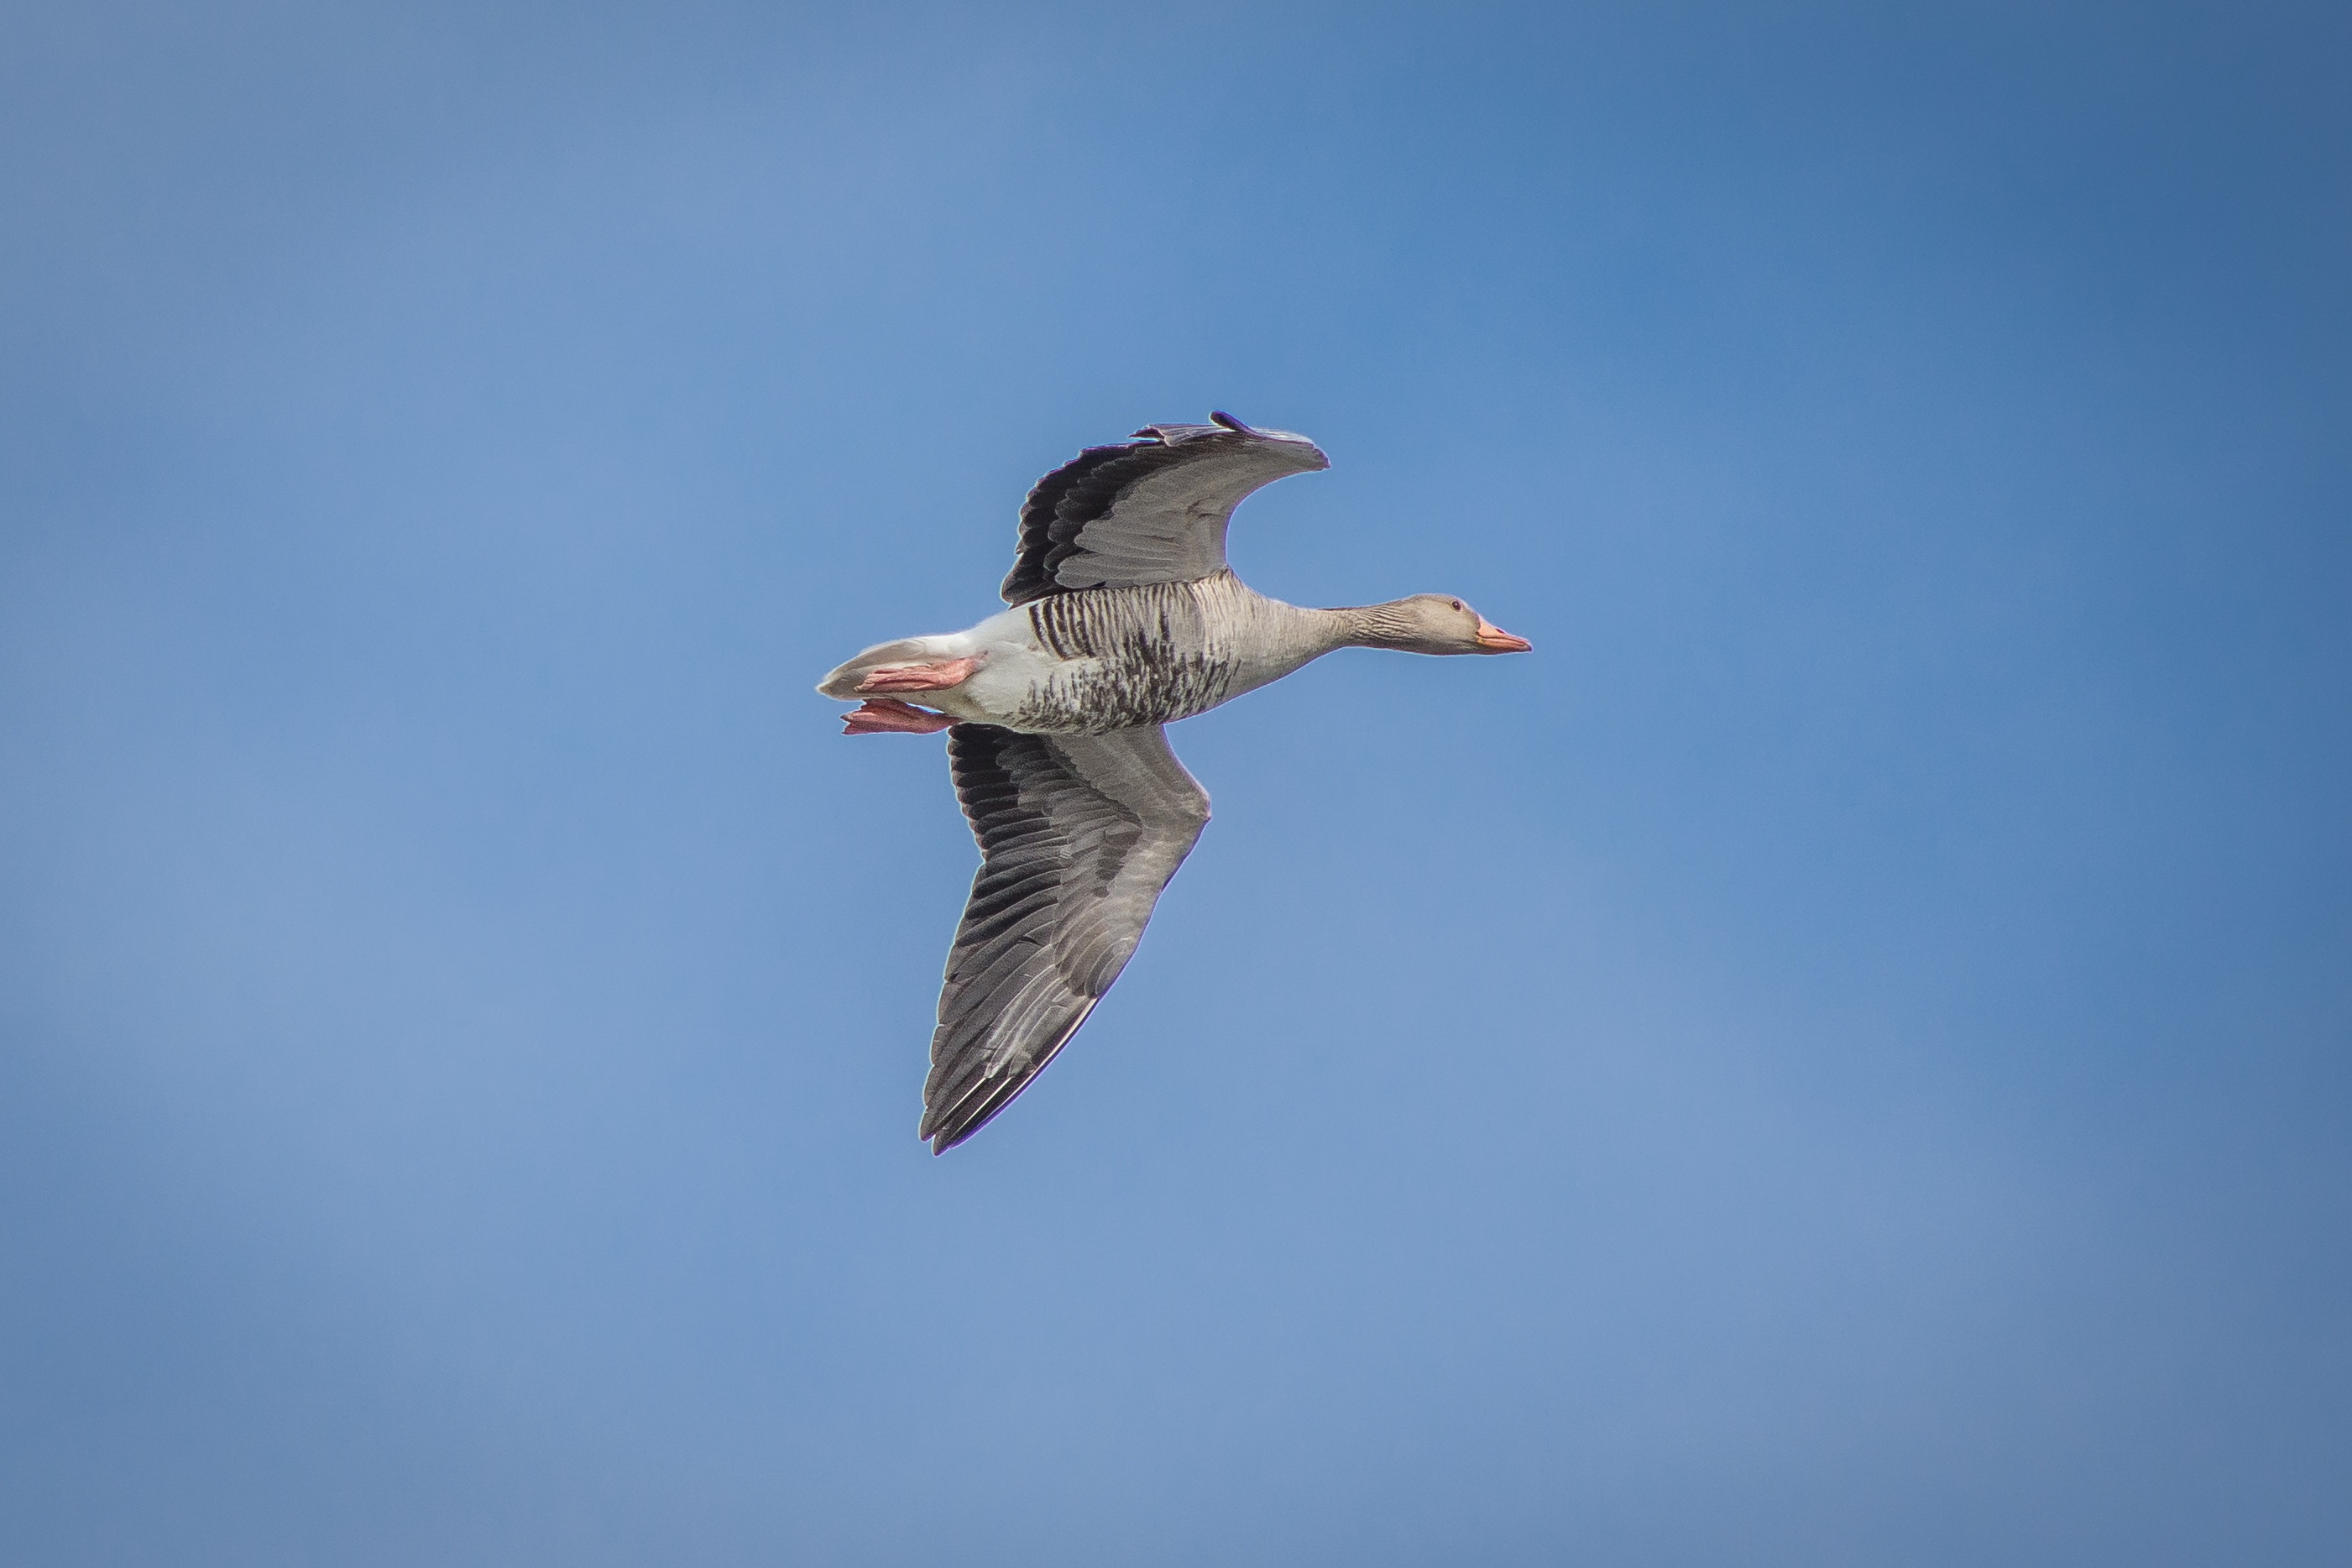
nature, bird, wing, sky, animal, pelican, seabird, gull, flight, feather, plumage, poultry, goose, geese, vertebrate, creature, waterfowl, water bird, animal world, wildlife photography, magpie, greylag goose, wild goose, bird flight, charadriiformes, grey geese, accipitriformes